Life Express (2004 film)

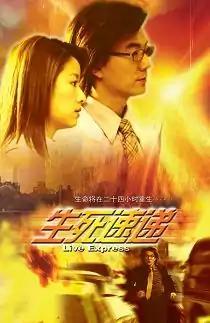
Official poster

Life Express is a 2004 action drama film directed by and co-starring Blackie Ko in his final film appearance before his death in 2003. A Hong Kong-Taiwanese co-production, the film also stars Richie Jen and Ruby Lin